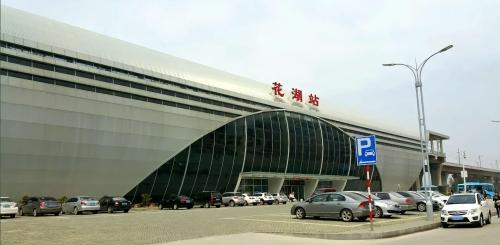
地标名称：花湖站
所在城市：鄂州市·鄂城区